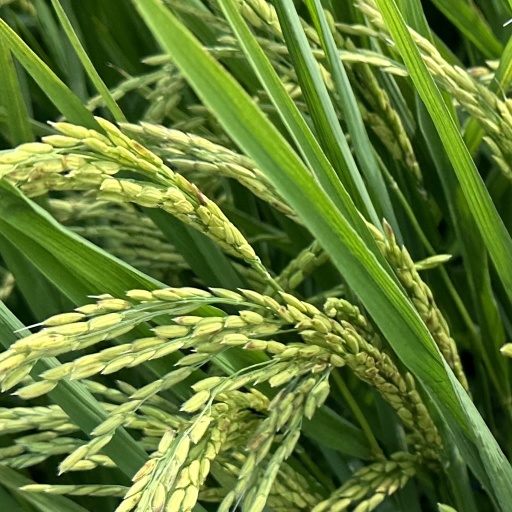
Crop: rice